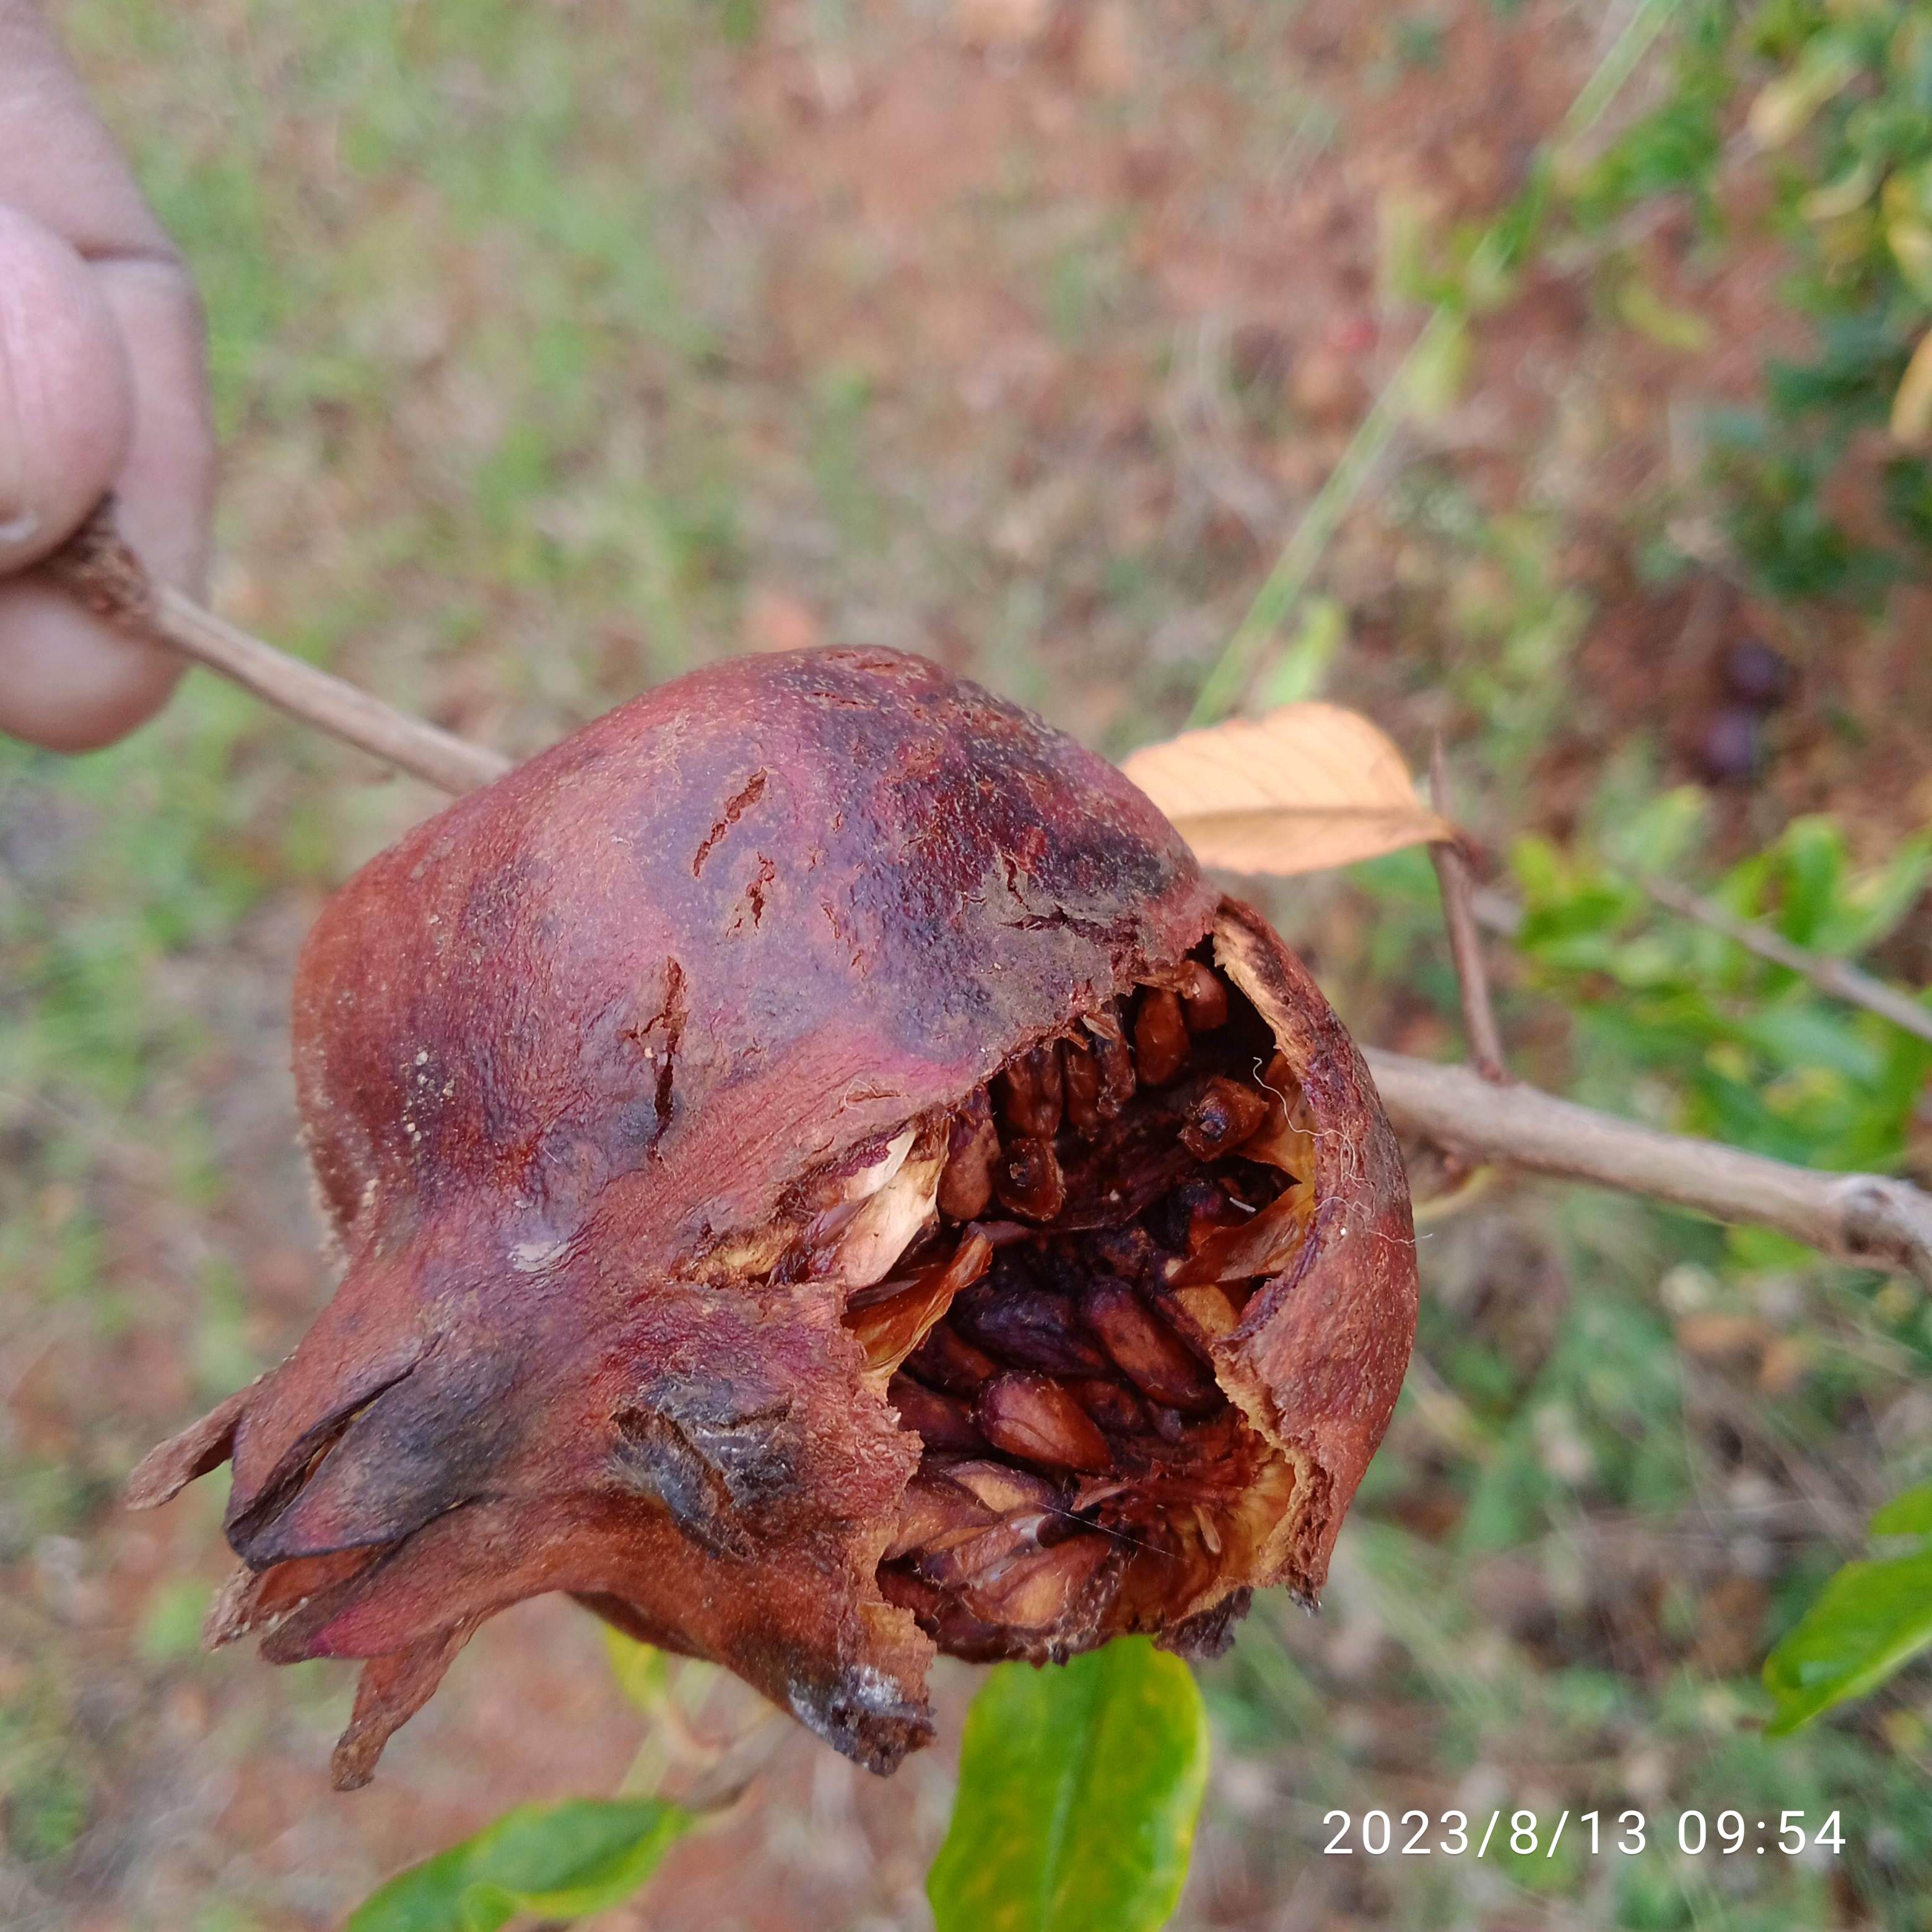
Label: Bacterial_Blight